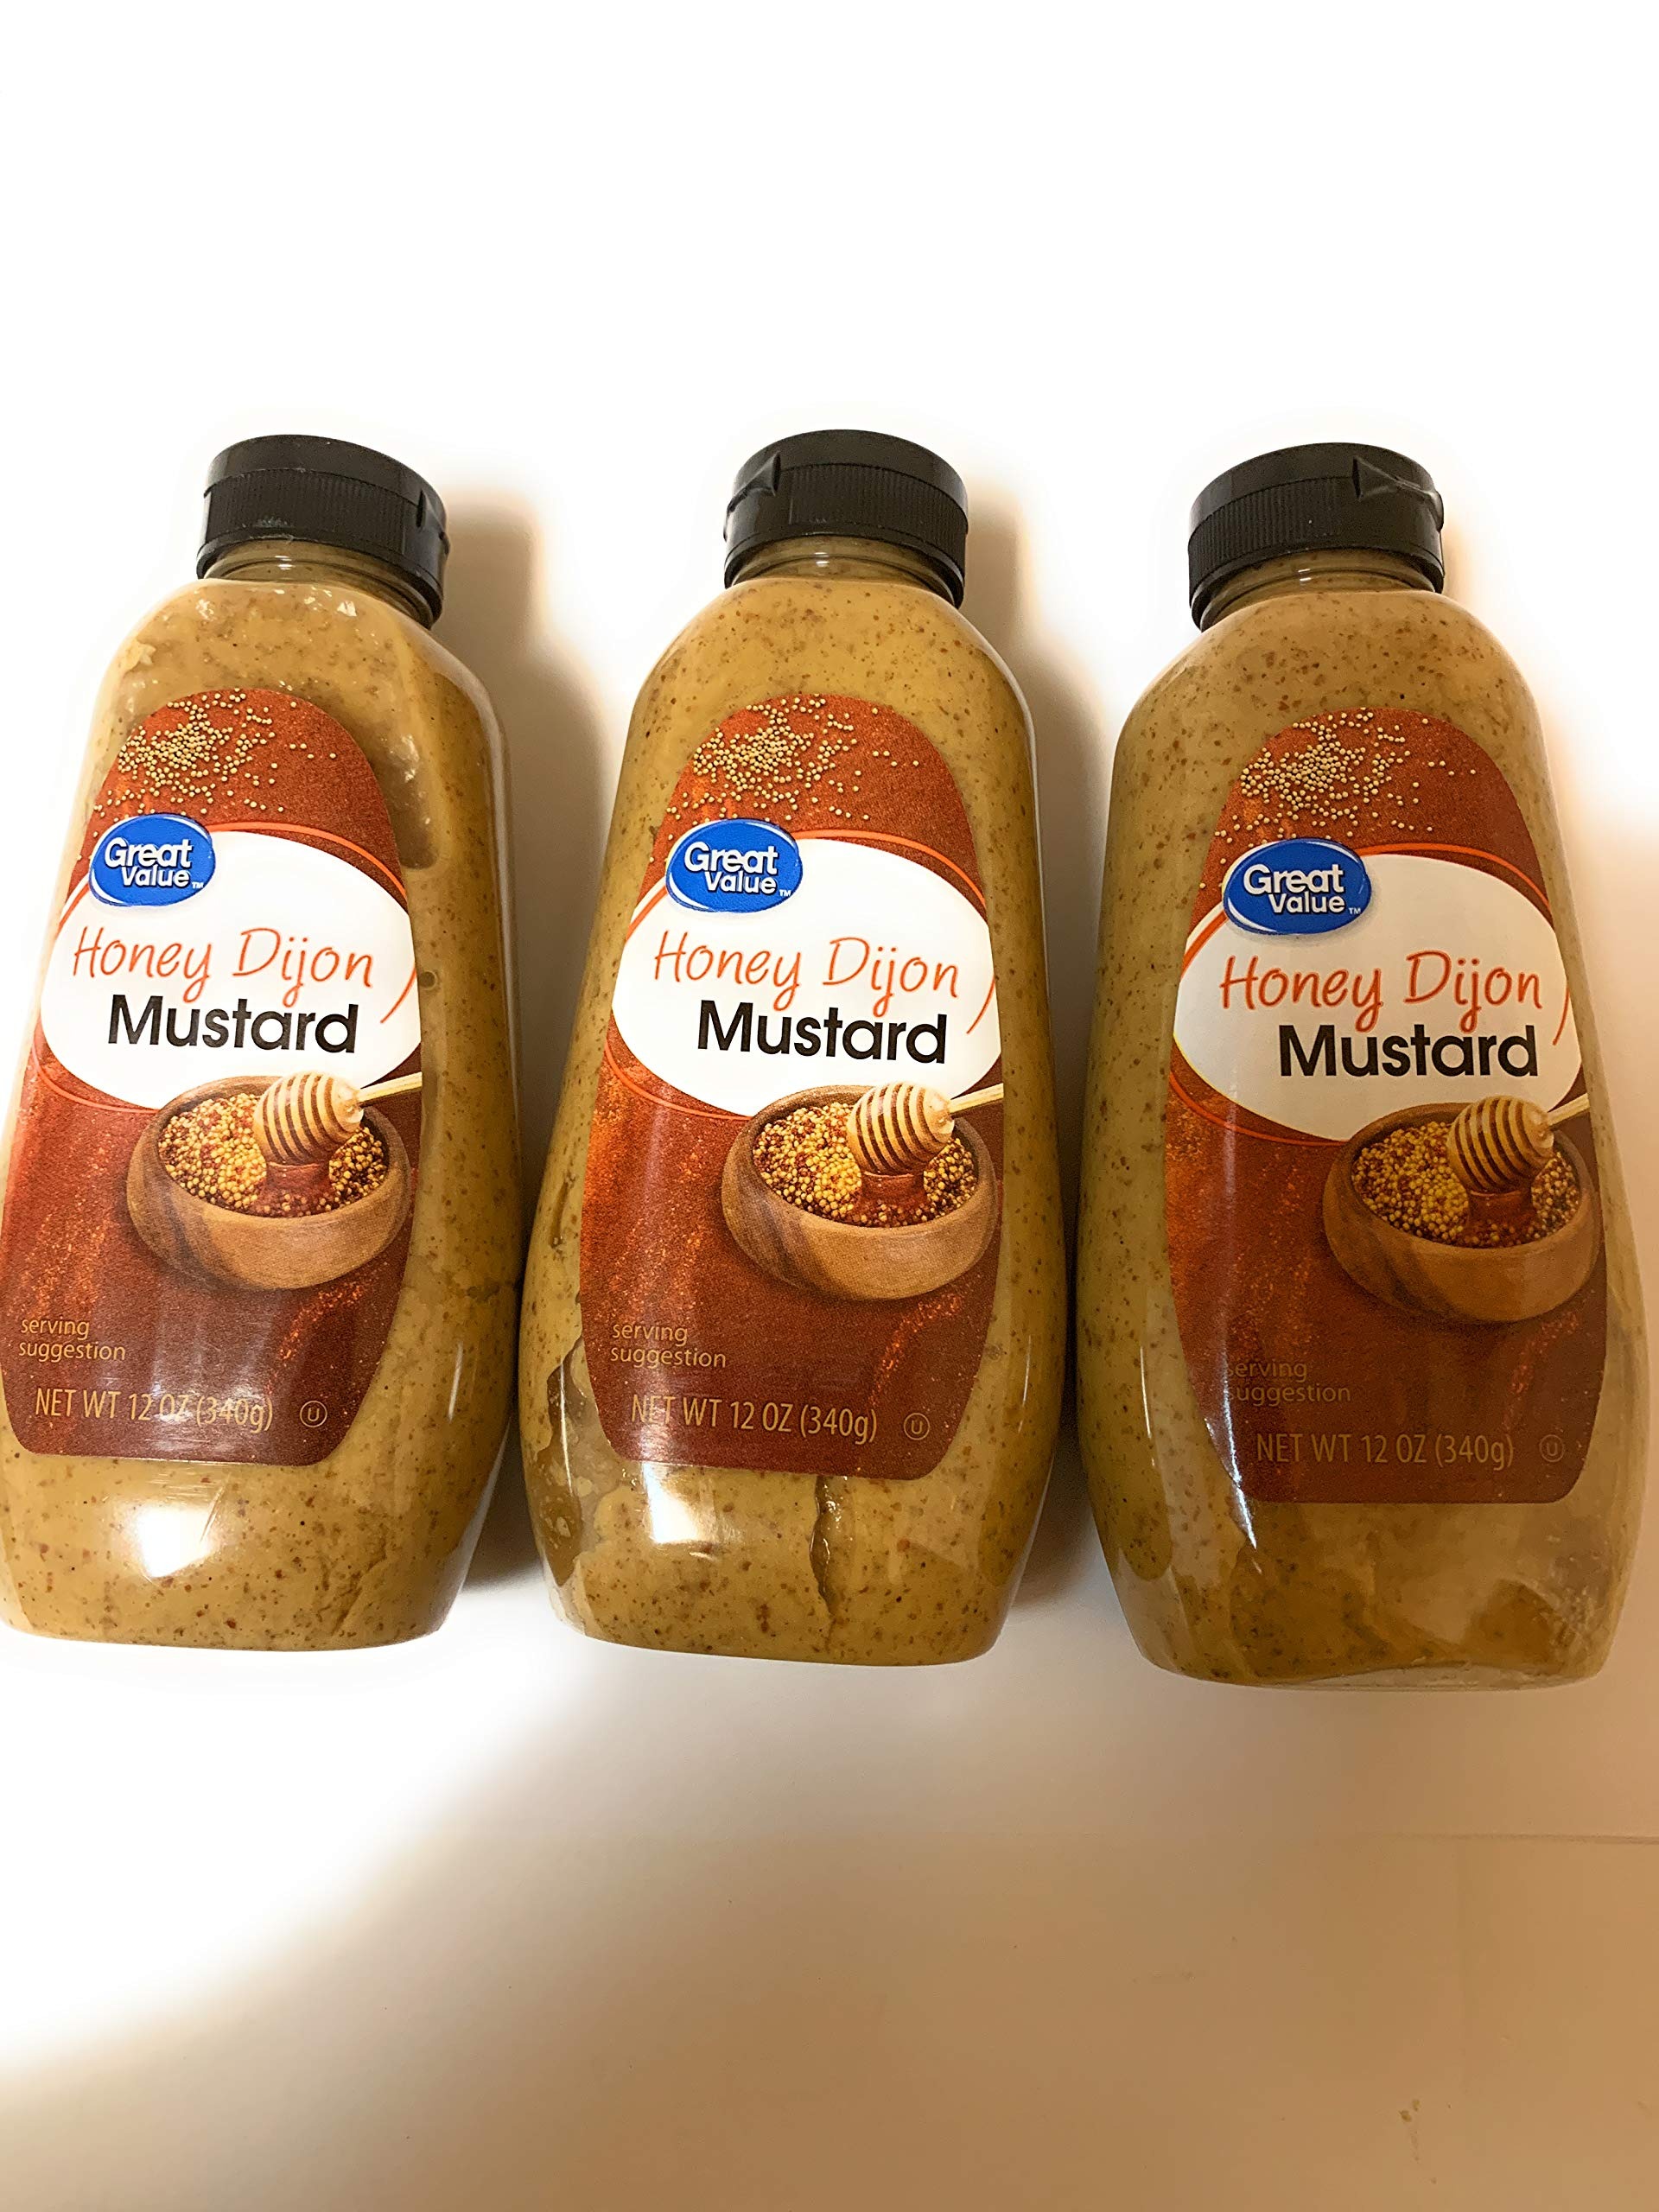
Item Name: Great Value Honey Dijon Mustard qty 3
Value: 3.0
Unit: Count

Price: 1.67